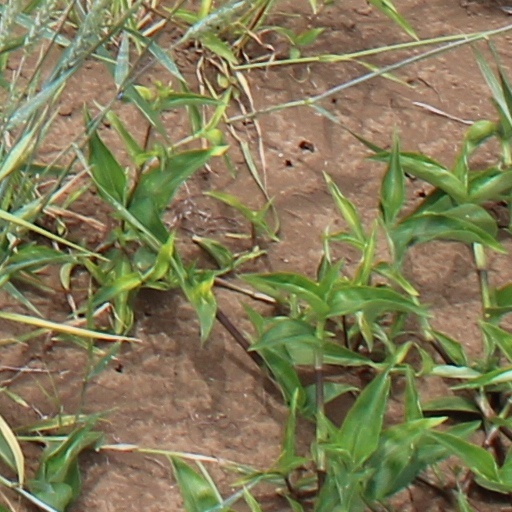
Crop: wheat